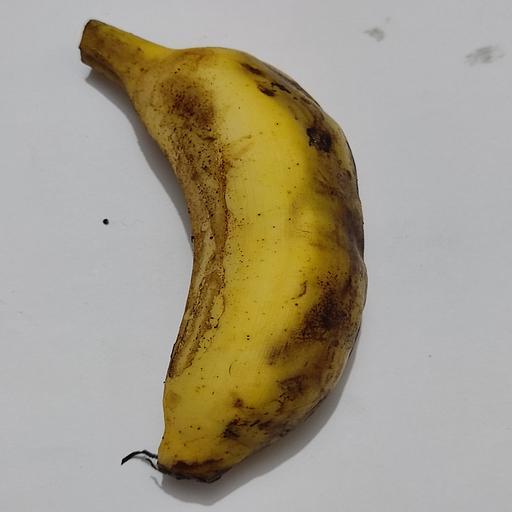
Crop type: Banana